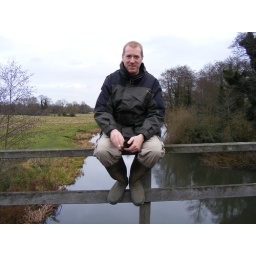
Ru sitting on a bridge over the River Kennet